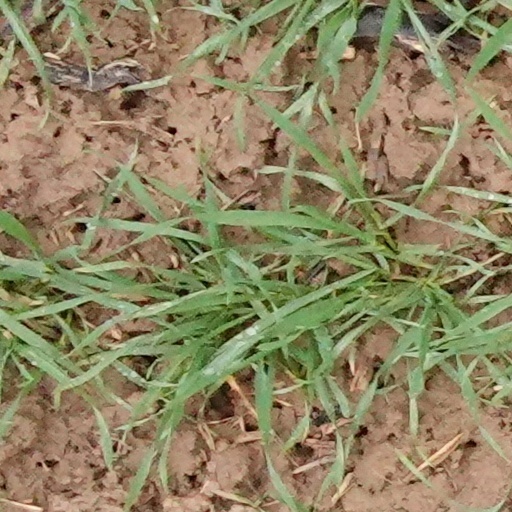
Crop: wheat